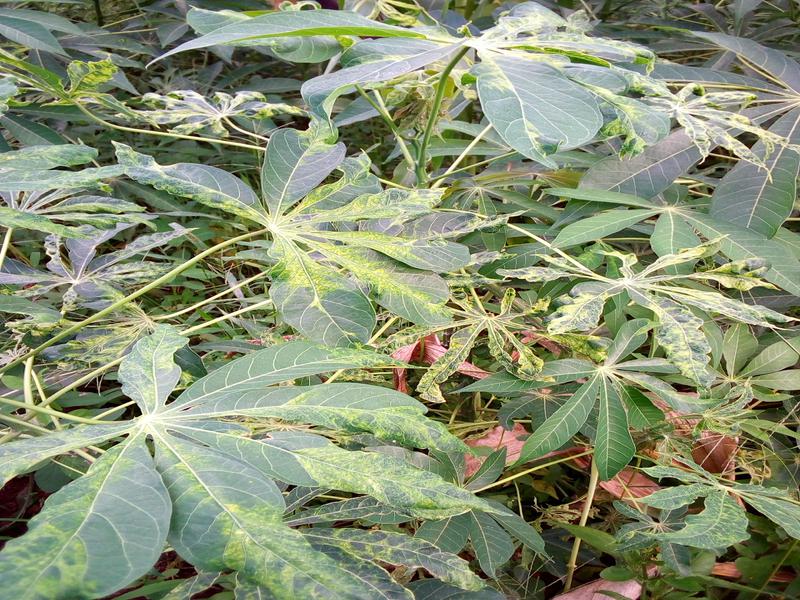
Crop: cassava
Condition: mosaic_disease